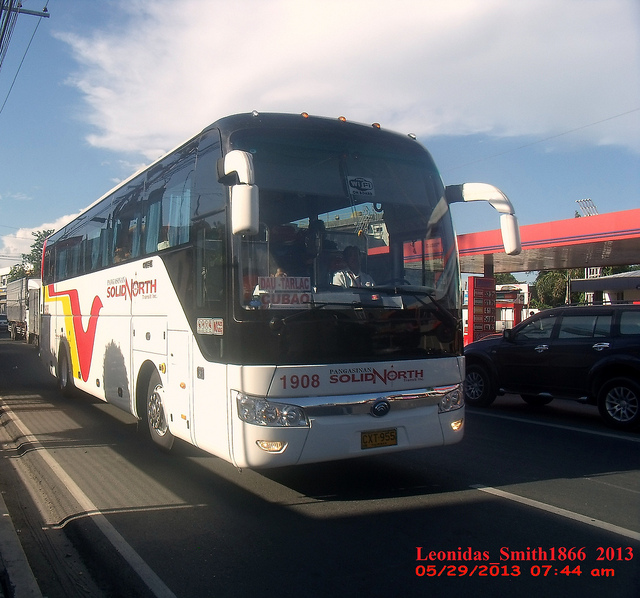
A long bus is going down the street.

A white bus sits on the road in traffic.

A bus has stopped along a busy street.

A bus with a large front window is parked at a rest station.

A bus on a street sits next to a car.